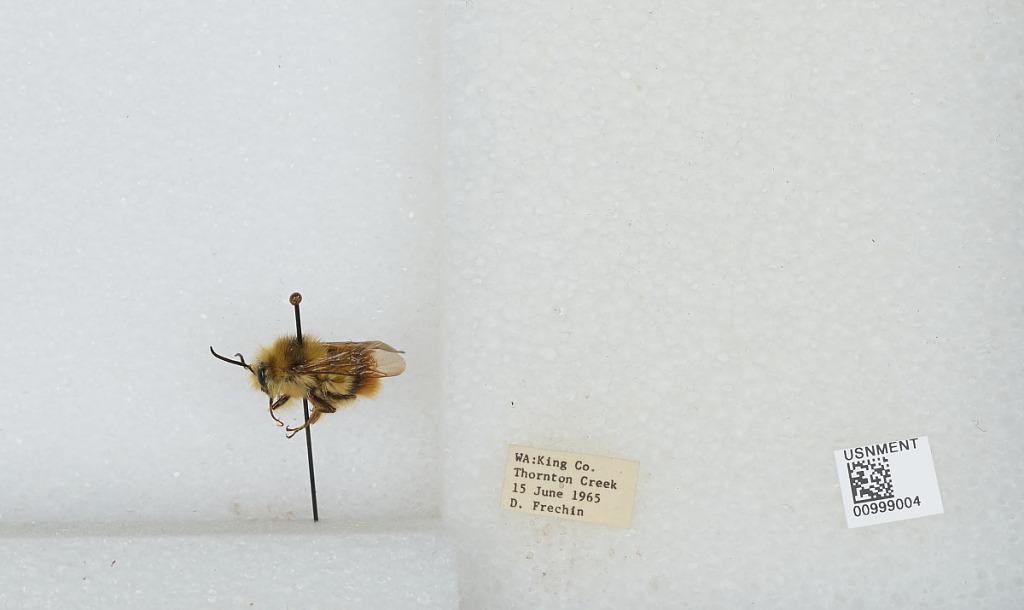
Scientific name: Bombus (Pyrobombus) mixtus Cresson
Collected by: D. Frechin
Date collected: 1965-6-15
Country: United States
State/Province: Washington
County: King
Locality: Thornton Creek
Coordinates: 47.7031, -122.309